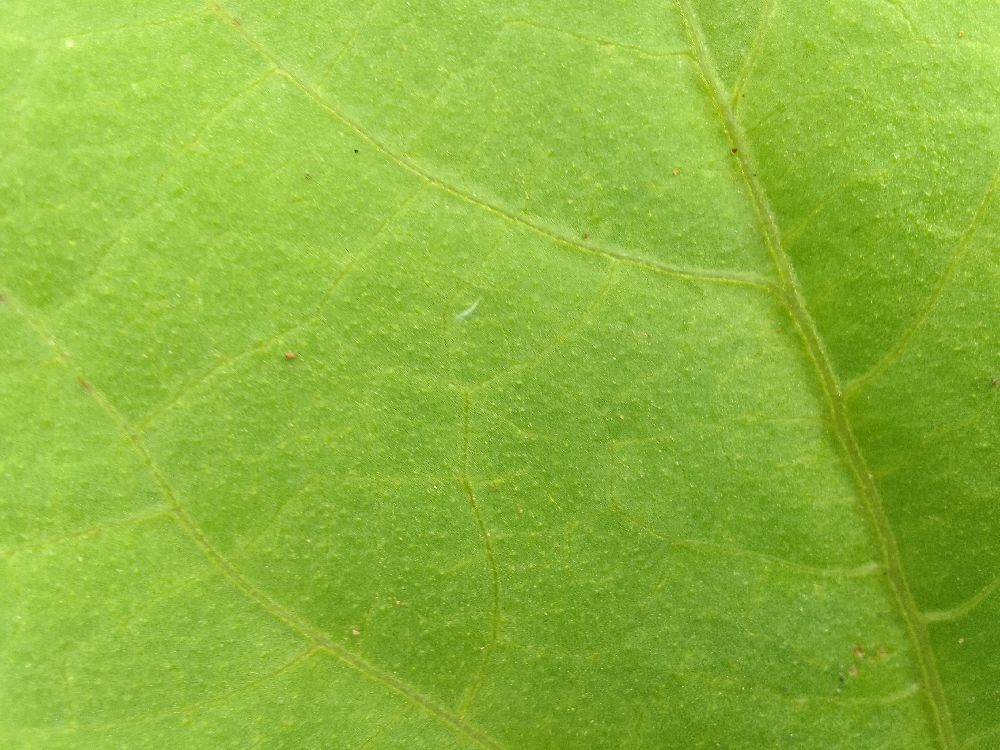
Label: healthy